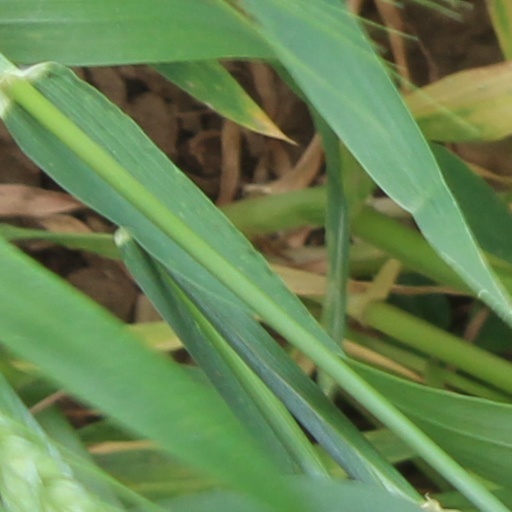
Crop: wheat